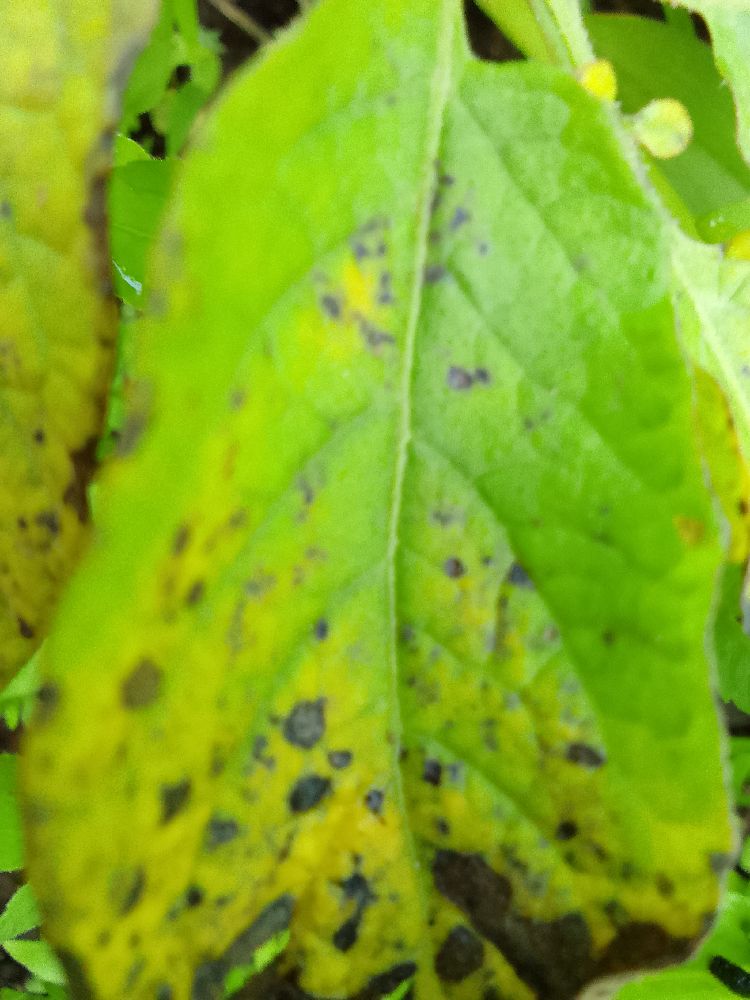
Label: Early blight